Neeli Chatri Waale

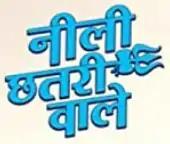

Neeli Chatri Waale is an Indian television program produced by Ashwni Dhir and broadcast on Zee TV. The Show is based on a Tamil story "Kadavulum Kandhasami Pillaiyum" by Pudhumaipithan.